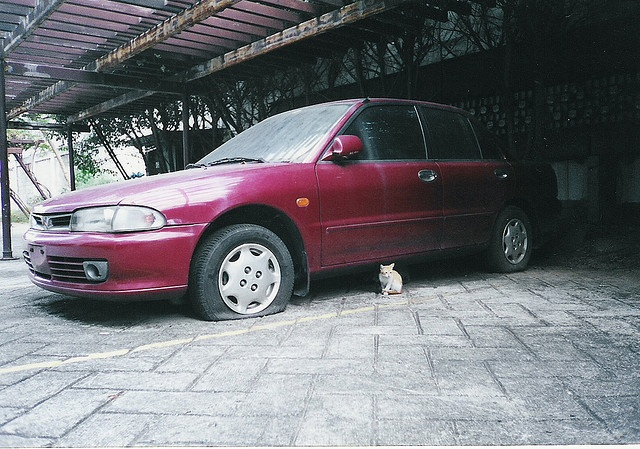
A small cat sitting under a car on a bricked drive.
A white cat sitting under a maroon car that has a flat tire.
A cat is sitting next to a car.
An orange and white cat sits beneath a red car with a flat tire.
A cat sitting under a car with a flat tire.